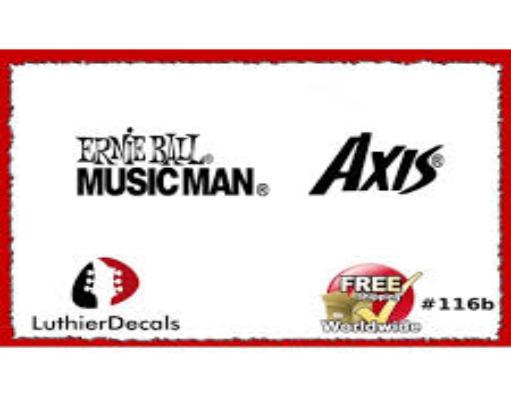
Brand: music man-1
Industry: Leisure